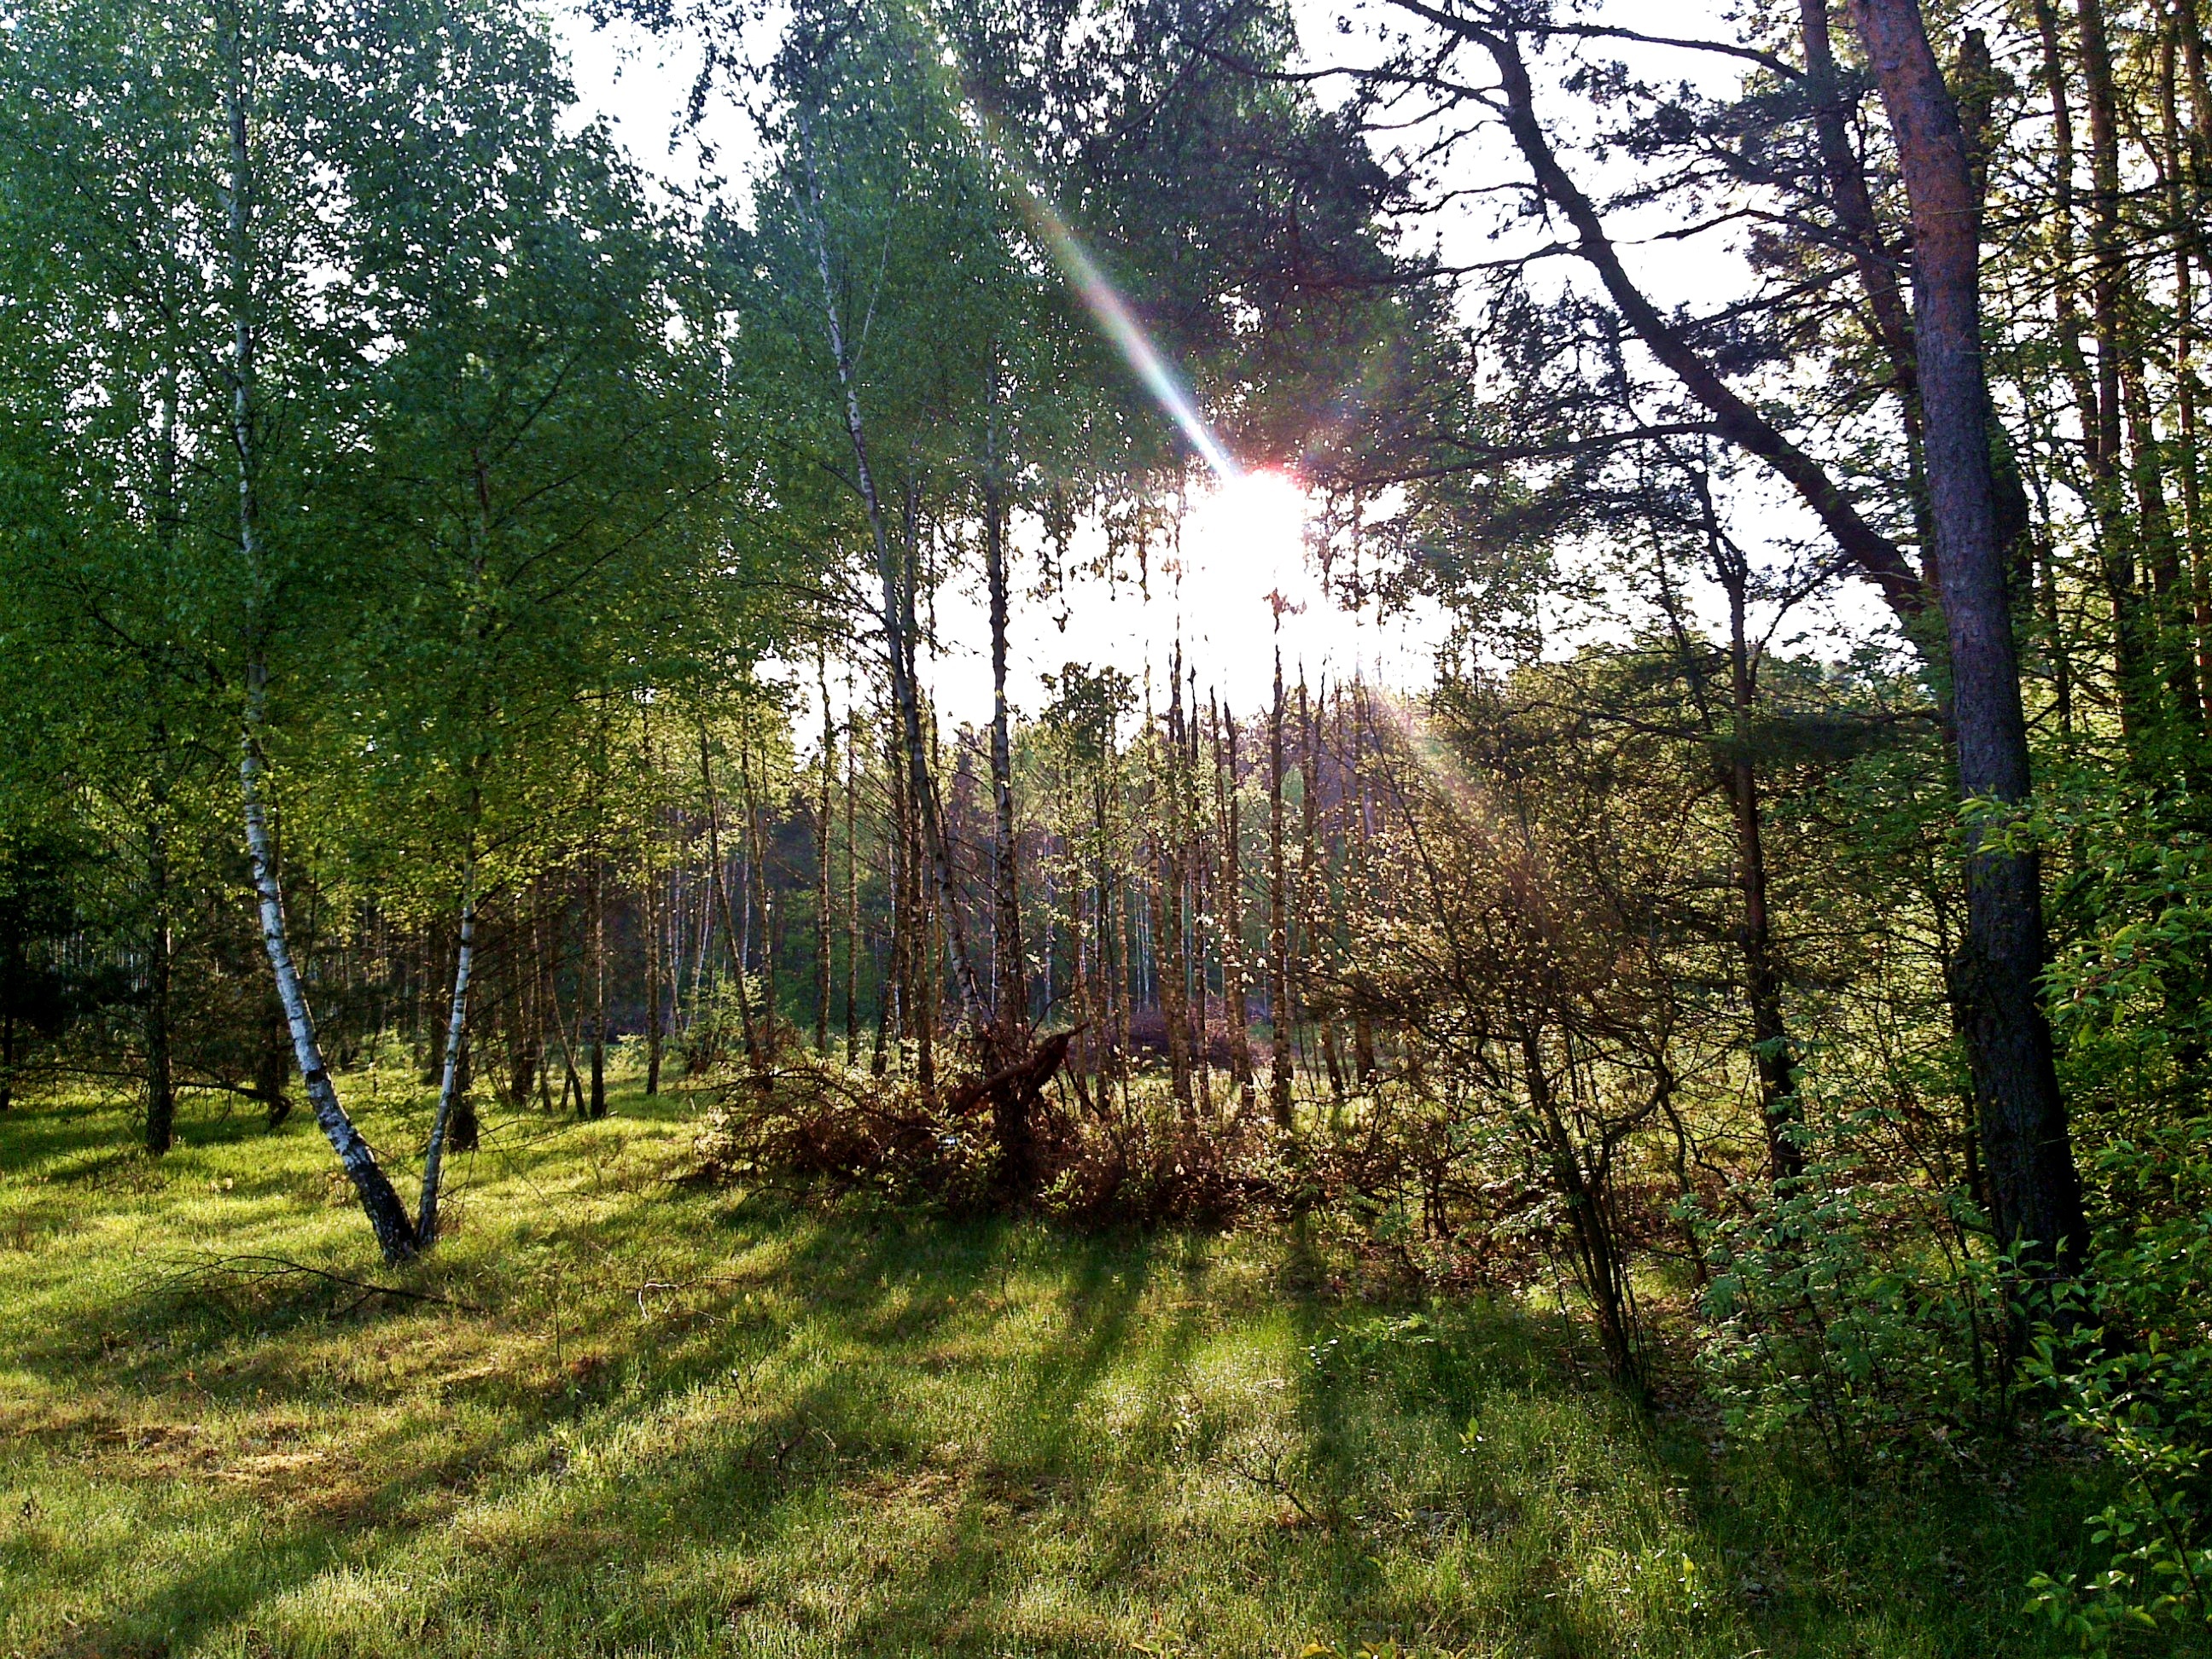
tree, nature, forest, plant, trail, sunlight, flower, jungle, autumn, woodland, habitat, the sun, ecosystem, biome, natural environment, woody plant, temperate broadleaf and mixed forest, temperate coniferous forest